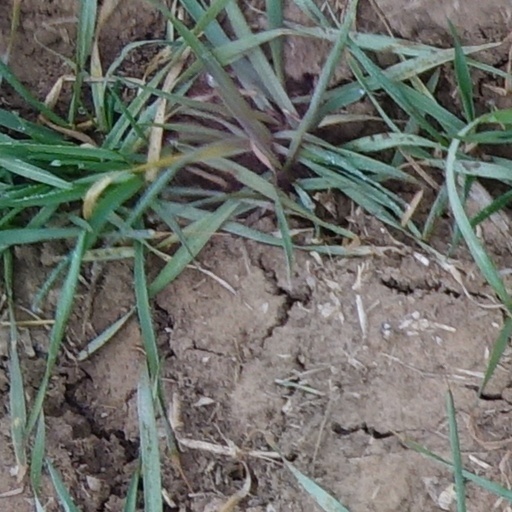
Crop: wheat